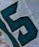
Number: 5